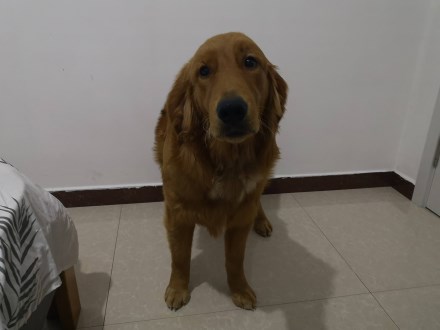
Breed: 5355-n000126-golden_retriever